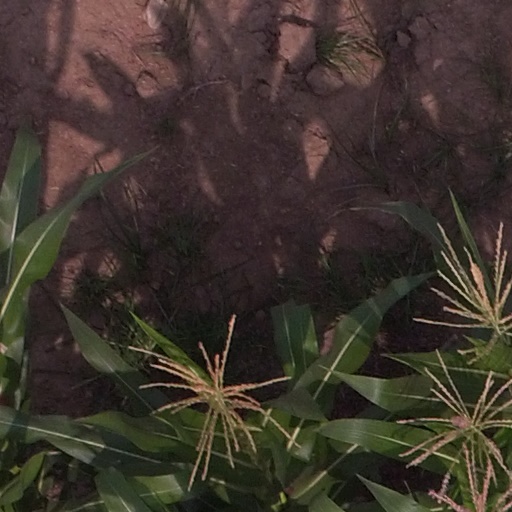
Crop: maize; corn